American President Lines

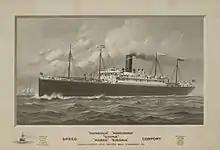
SS "Mongolia", one of Pacific Mail's fastest and largest ships, is depicted on an advertisement for the company's trans-Pacific service.

Through these links, freight could be moved from New York to Yokohama in 42 days, to Shanghai in 47 days and Hong Kong in 50 days, including all detentions. In this same year, the company owned 25 ships, with a combined tonnage of 61,474 tons.